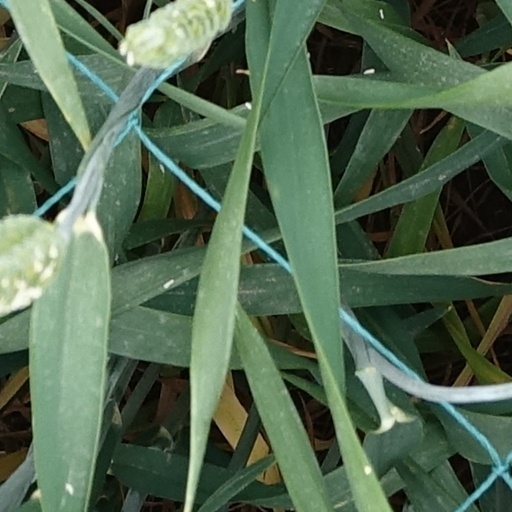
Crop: wheat